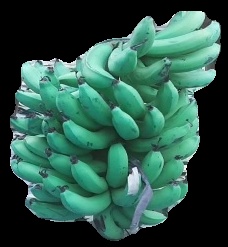
Variety: pachbale
Grade: grade3